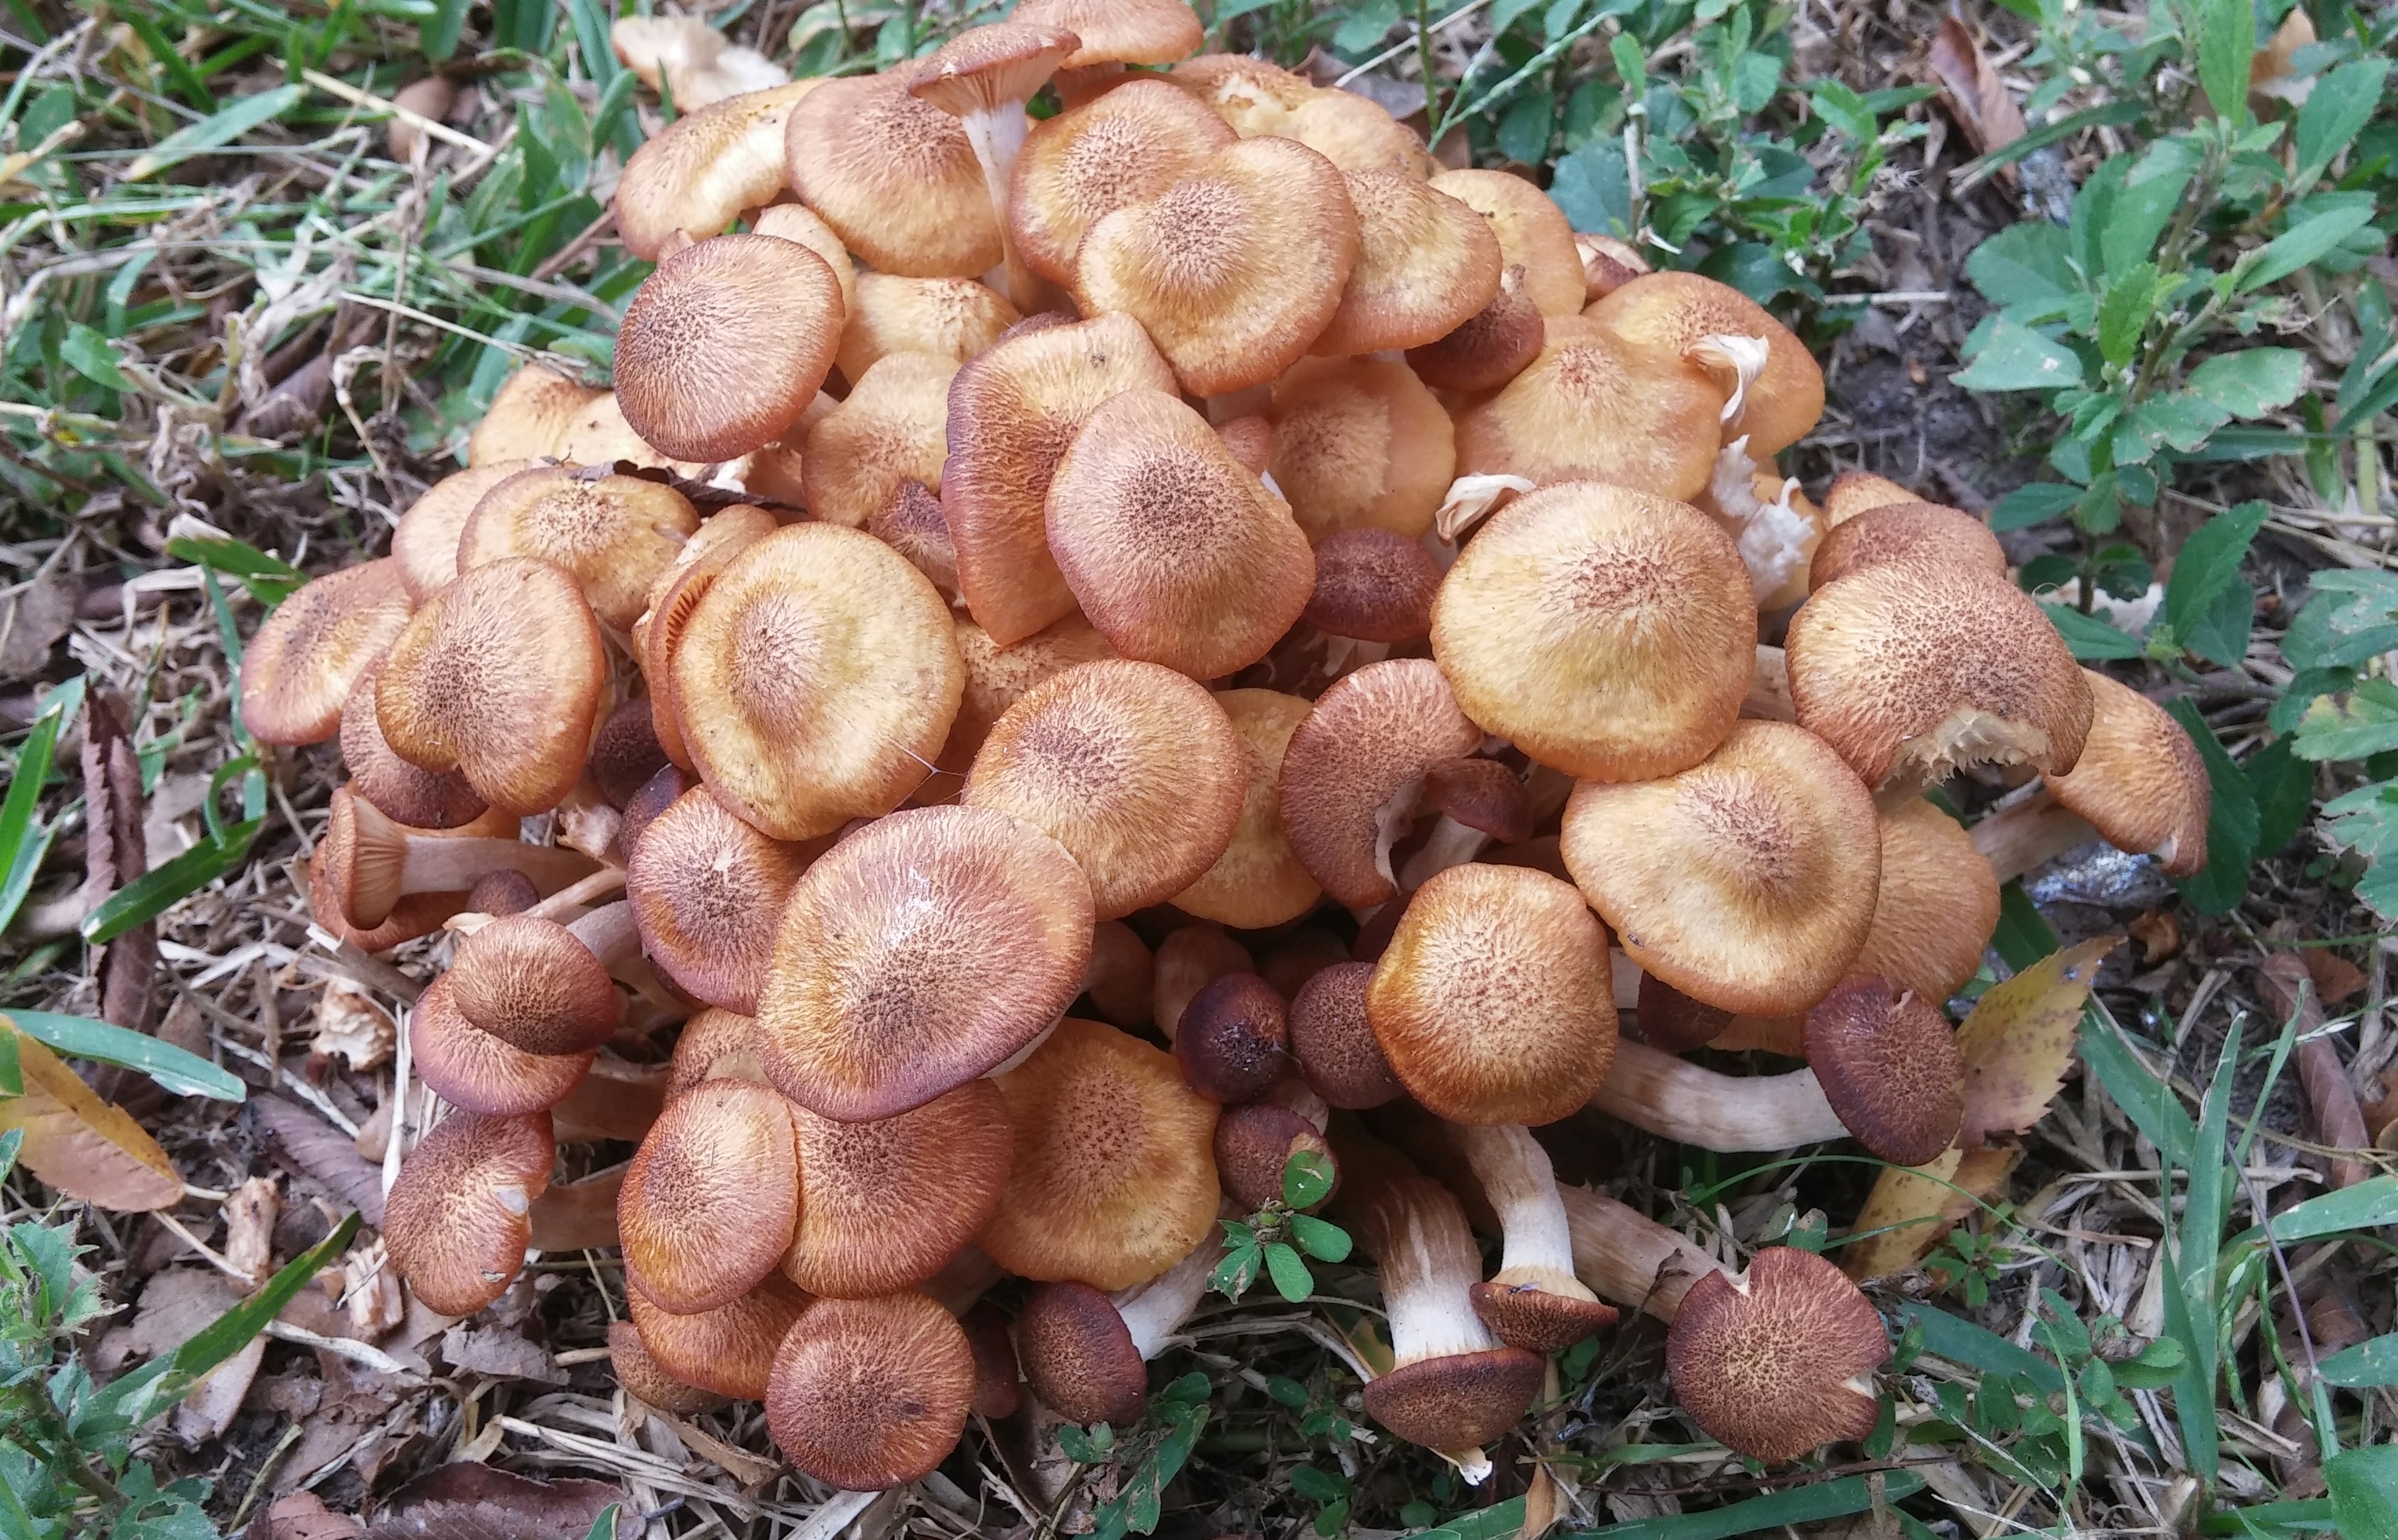
plant, produce, mushroom, fungus, fungi, mushrooms, toadstools, cap, toxic, bolete, agaricus, poisonous, matsutake, oyster mushroom, edible mushroom, shiitake, armillaria mellea, medicinal mushroom, agaricomycetes, agaricaceae, champignon mushroom, penny bun, pleurotus eryngii, discinaceae, honey fungus, pezizales